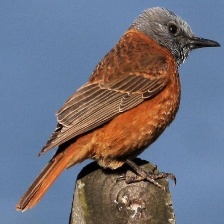
Species: CAPE ROCK THRUSH
Scientific name: MONTICOLA RUPESTRIS